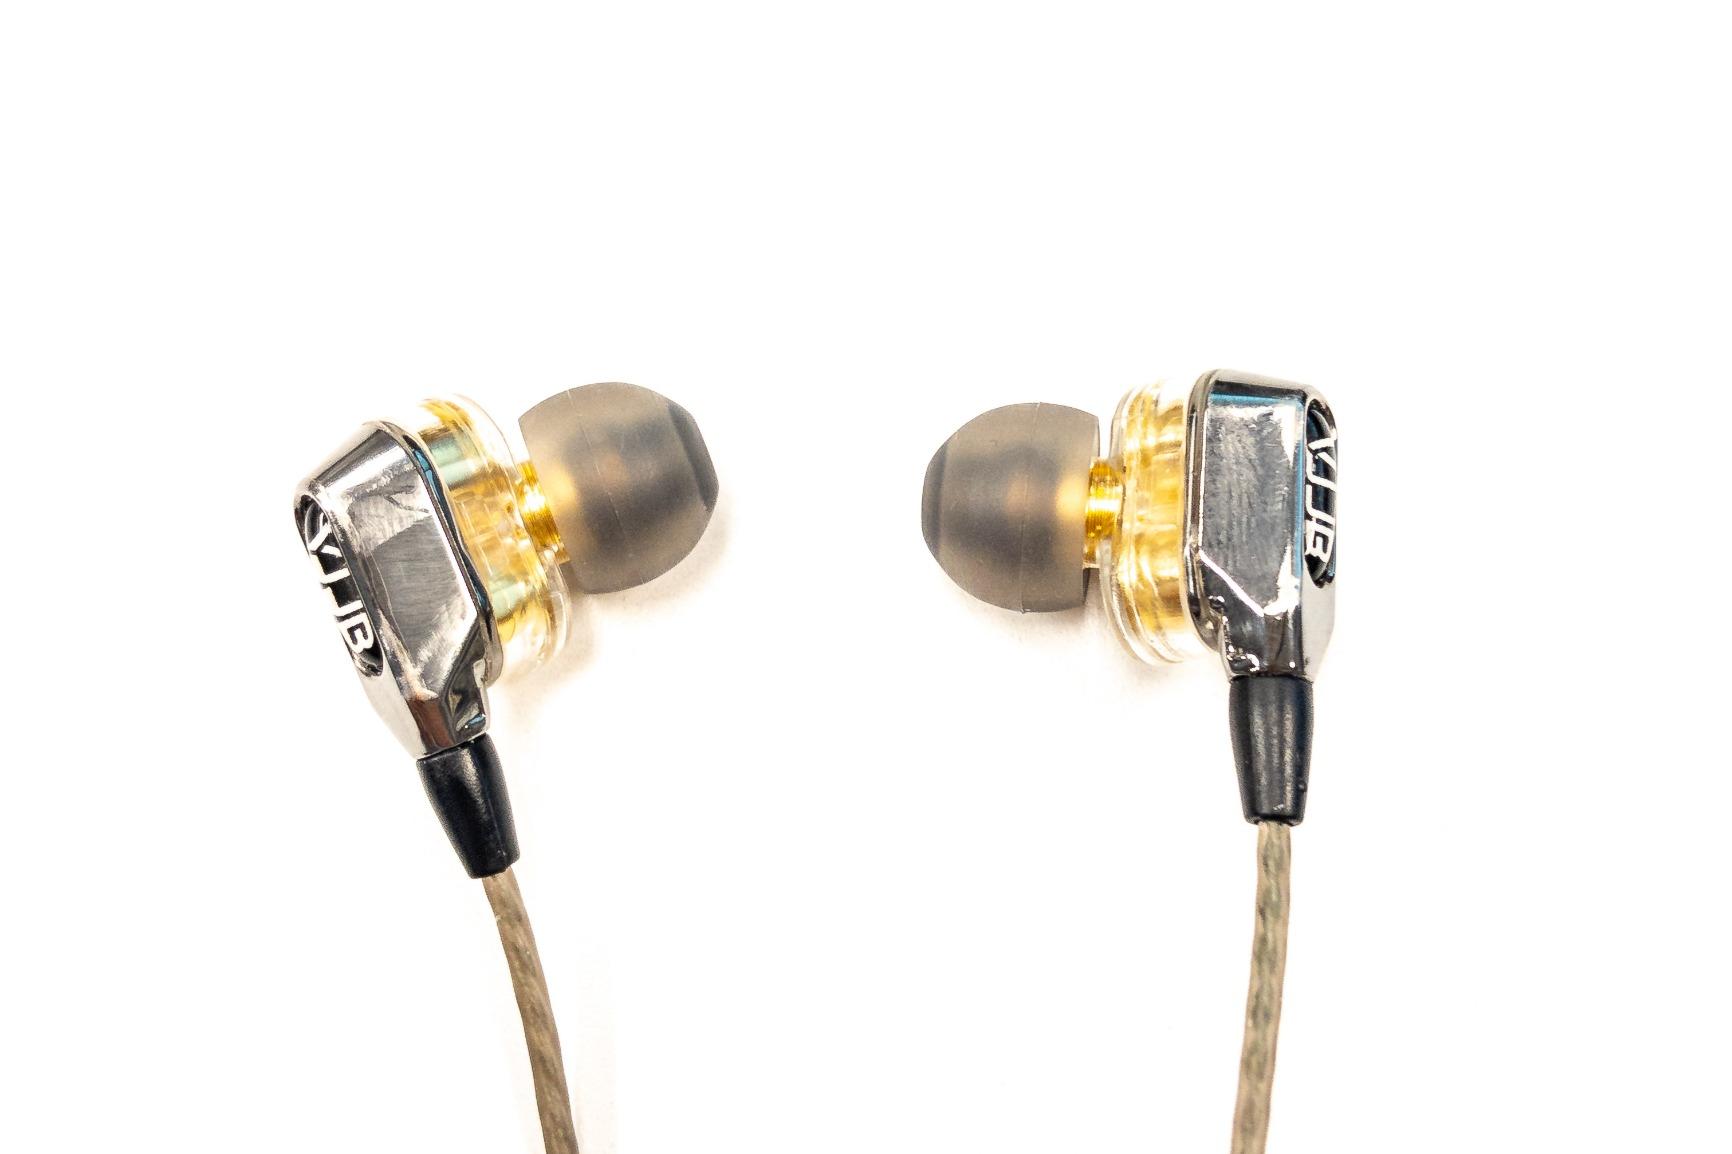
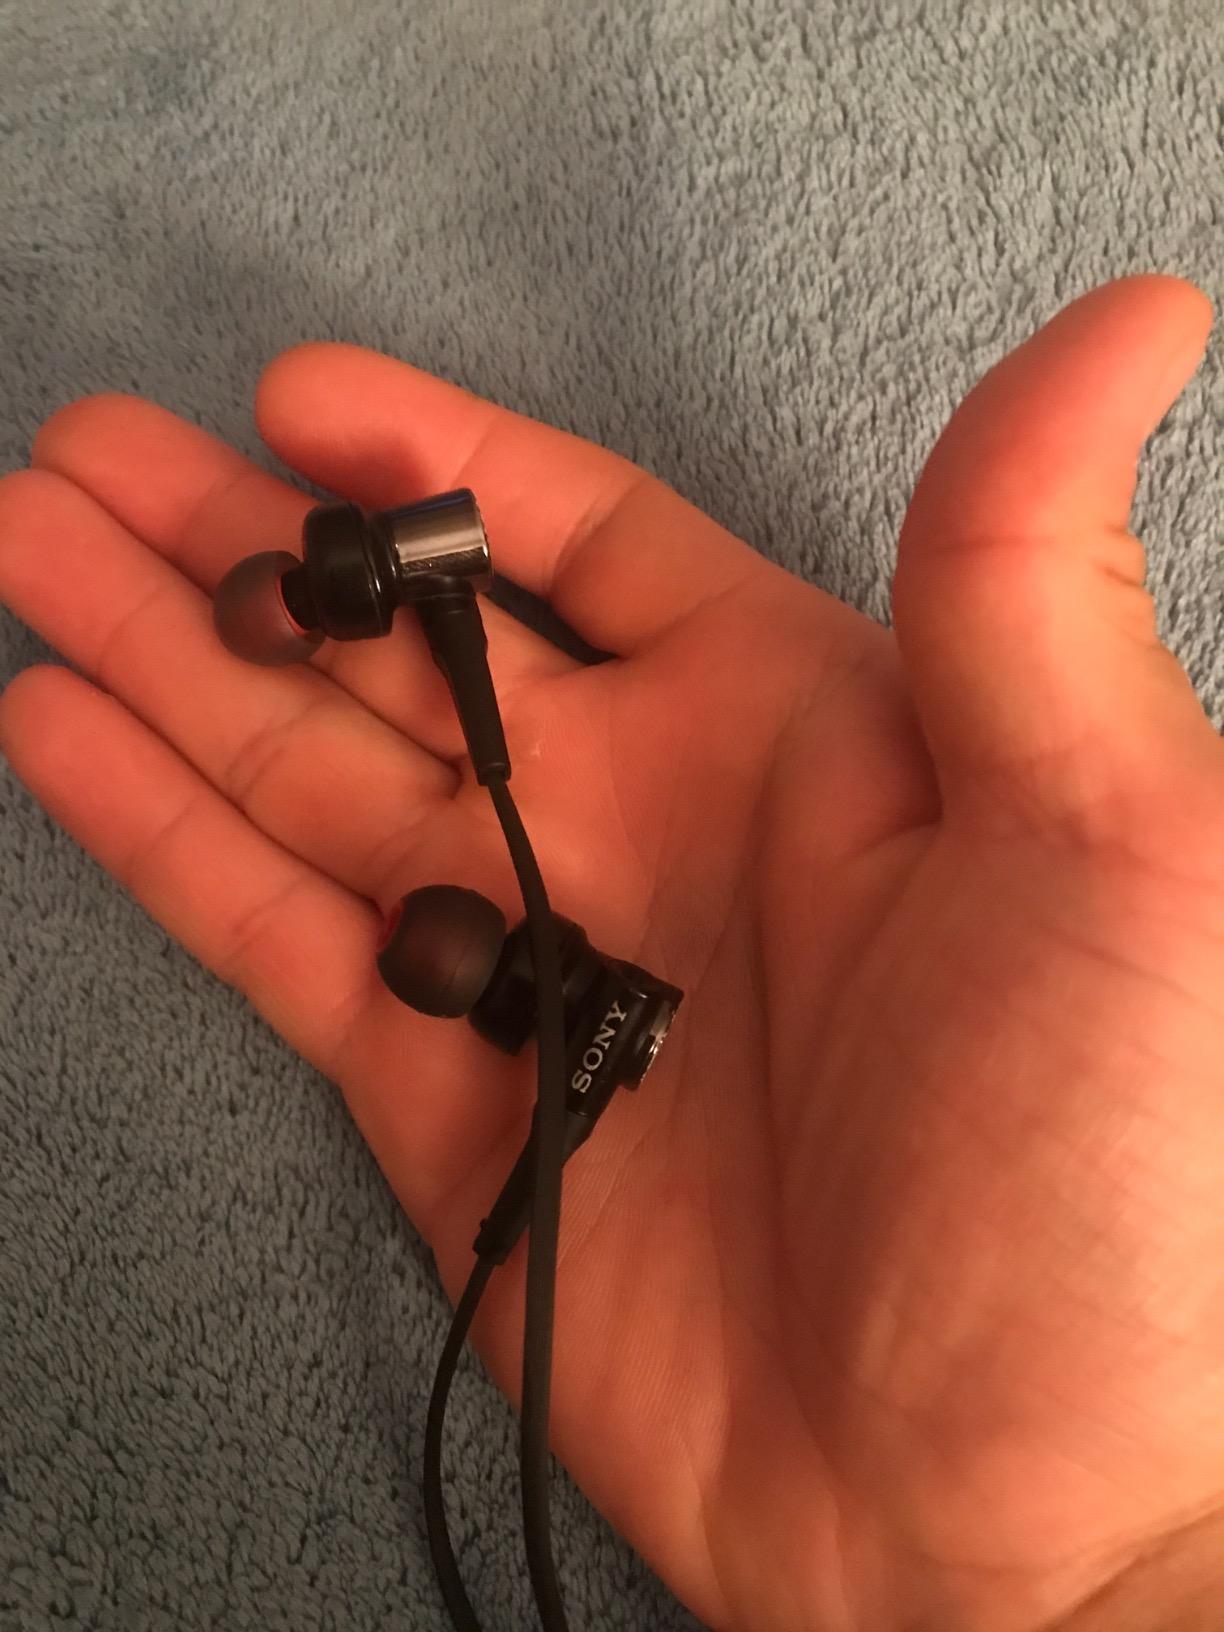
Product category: headphones
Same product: no